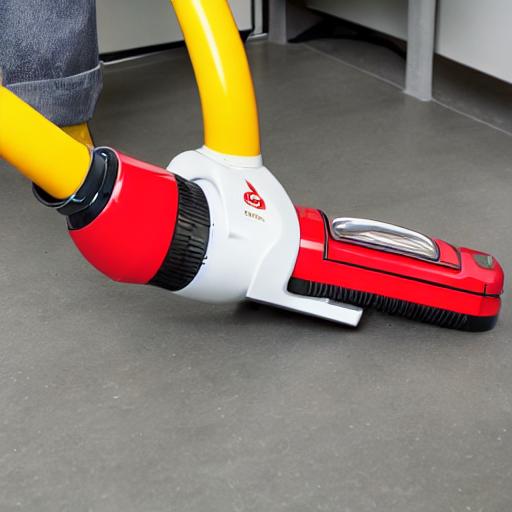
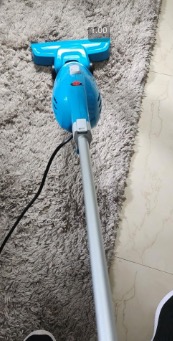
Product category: items_vacuum
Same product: no